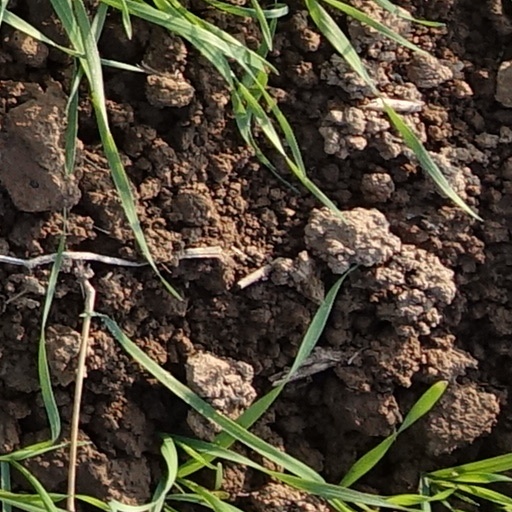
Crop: wheat